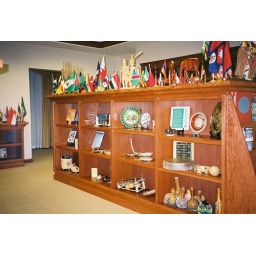
In the library they have objects and flags from all over the world. Each shelf is from one country.